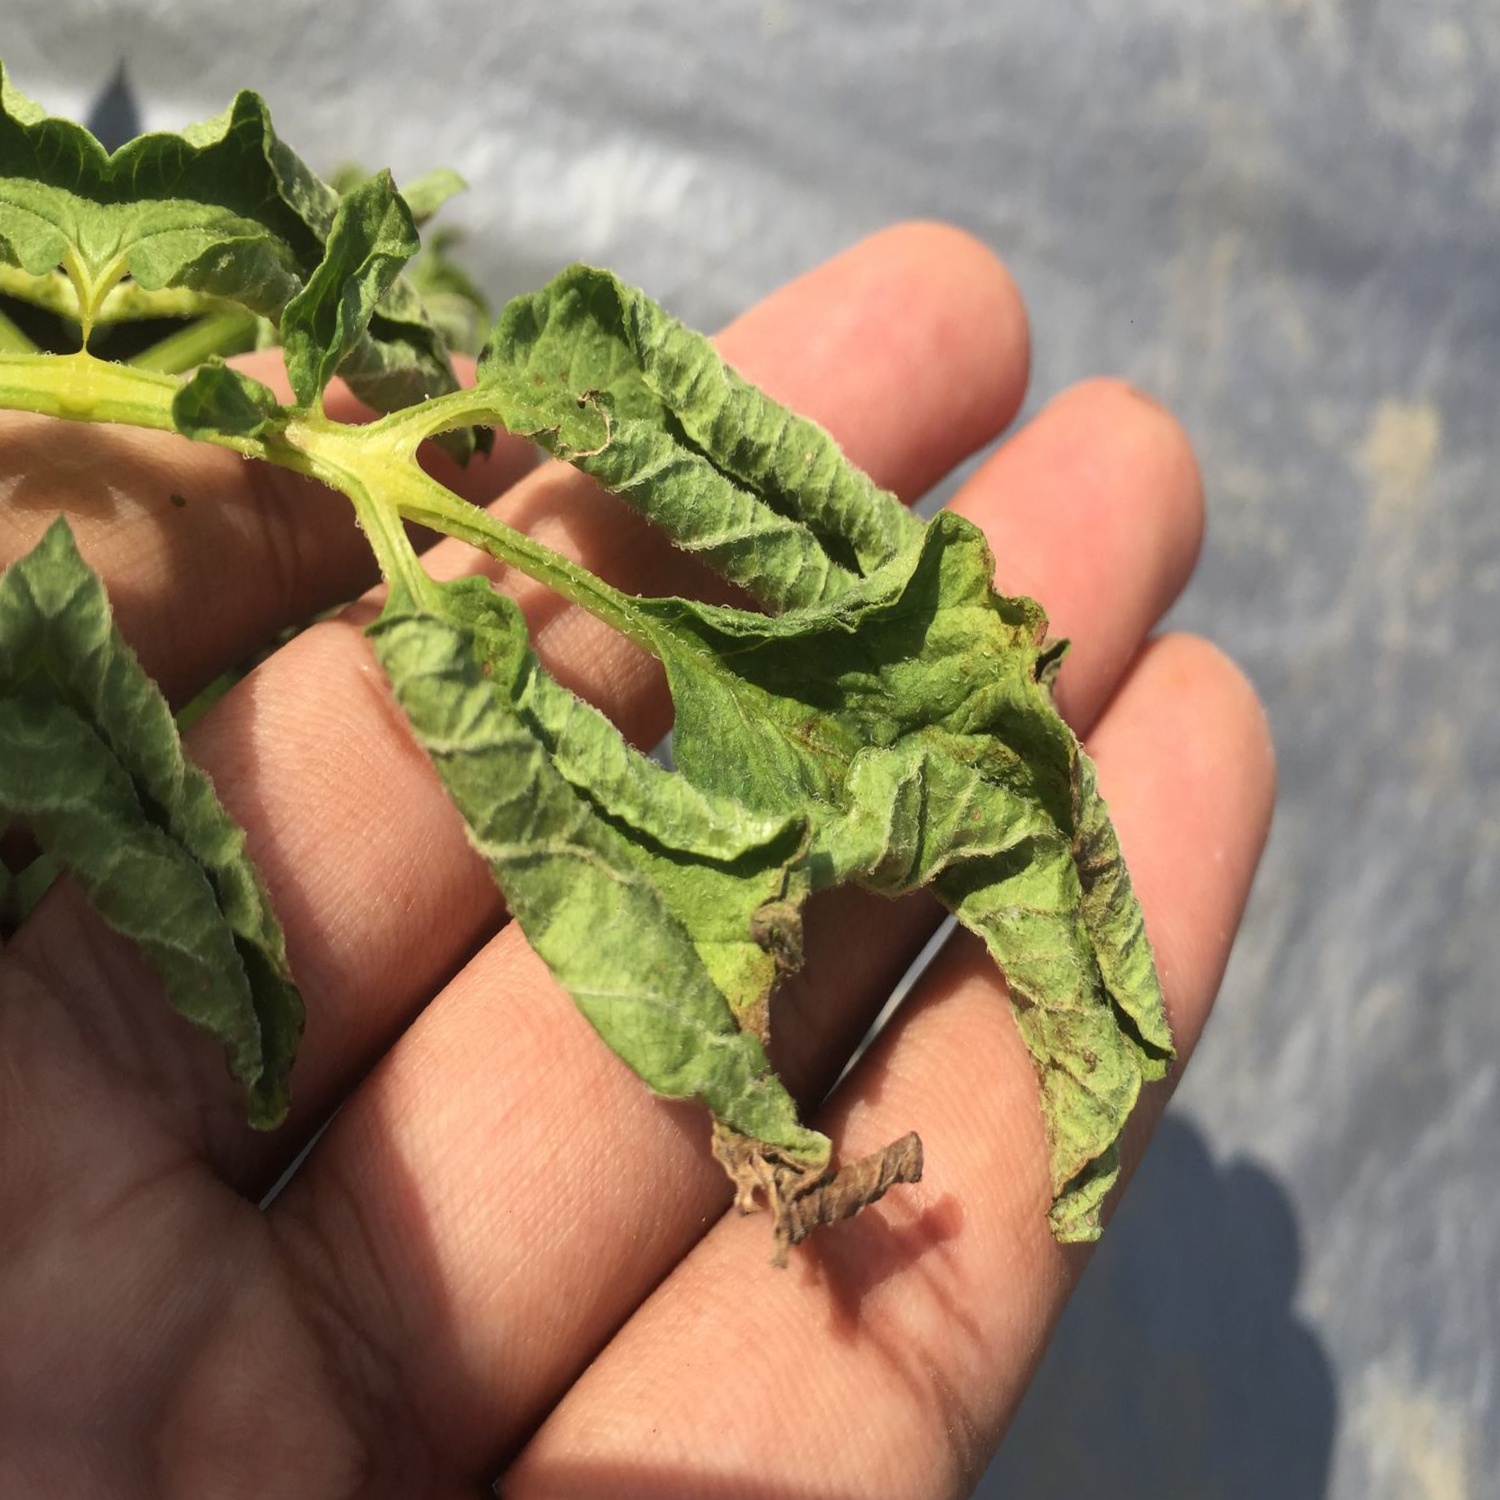
Etiqueta: Pudricion_Parda